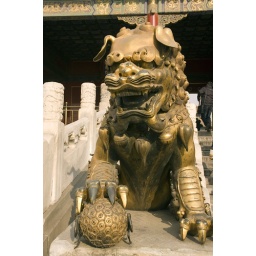
This male gilded lion was guading one side of the entrance to the Palace of Tranquil Longevity in the Forbidden City.